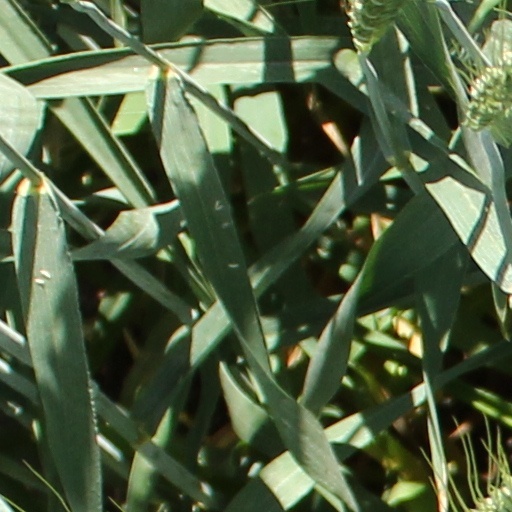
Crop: wheat